Redcliffe, Western Australia

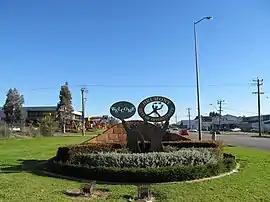
Welcome monument, City of Belmont, Great Eastern Highway, Redcliffe

Redcliffe is a suburb of Perth, Western Australia, located in the City of Belmont local government area.